HMS New Zealand (1911)

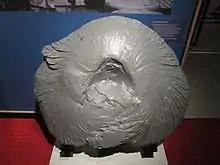
A chunk of armour knocked from "New Zealand"s 'X' turret during the Battle of Jutland on display at the Torpedo Bay Navy Museum in Auckland

On 31 May 1916, the 2nd BCS consisted of its flagship "New Zealand" and "Indefatigable"; "Australia" was still under repair following her collision with "New Zealand". The squadron was assigned to Admiral Beatty's Battlecruiser Fleet, which had put to sea to intercept a sortie by the High Seas Fleet into the North Sea. The British were able to decode the German radio messages and left their bases before the Germans put to sea. Hipper's battlecruisers spotted the Battlecruiser Fleet to their west at 15:20, but Beatty's ships did not spot the Germans to their east until 15:30. Two minutes later, he ordered a course change to east-south-east to position himself astride the German's line of retreat and called his ships' crews to action stations. He also ordered the 2nd BCS, which had been leading, to fall in astern of the 1st BCS. Hipper ordered his ships to turn to starboard, away from the British, to assume a south-easterly course, and reduced speed to to allow three light cruisers of the 2nd Scouting Group to catch up. With this turn, Hipper was falling back on the High Seas Fleet, then about behind him. Around this time, Beatty altered course to the east as it was quickly apparent that he was still too far north to cut off Hipper.